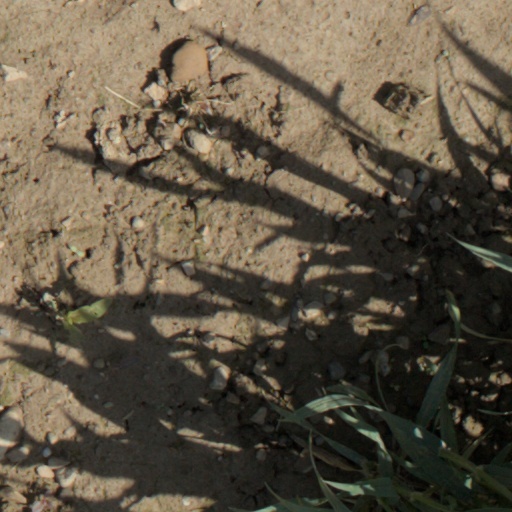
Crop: wheat